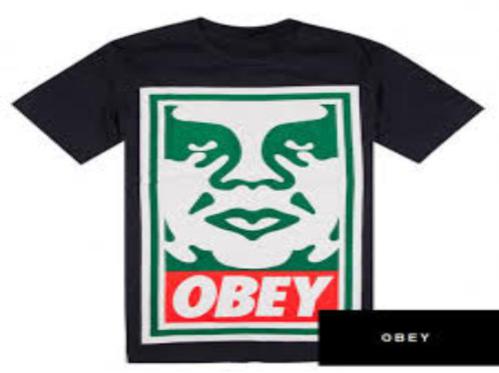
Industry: Clothes